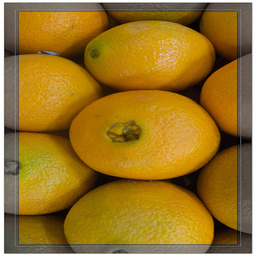
Label: Orange